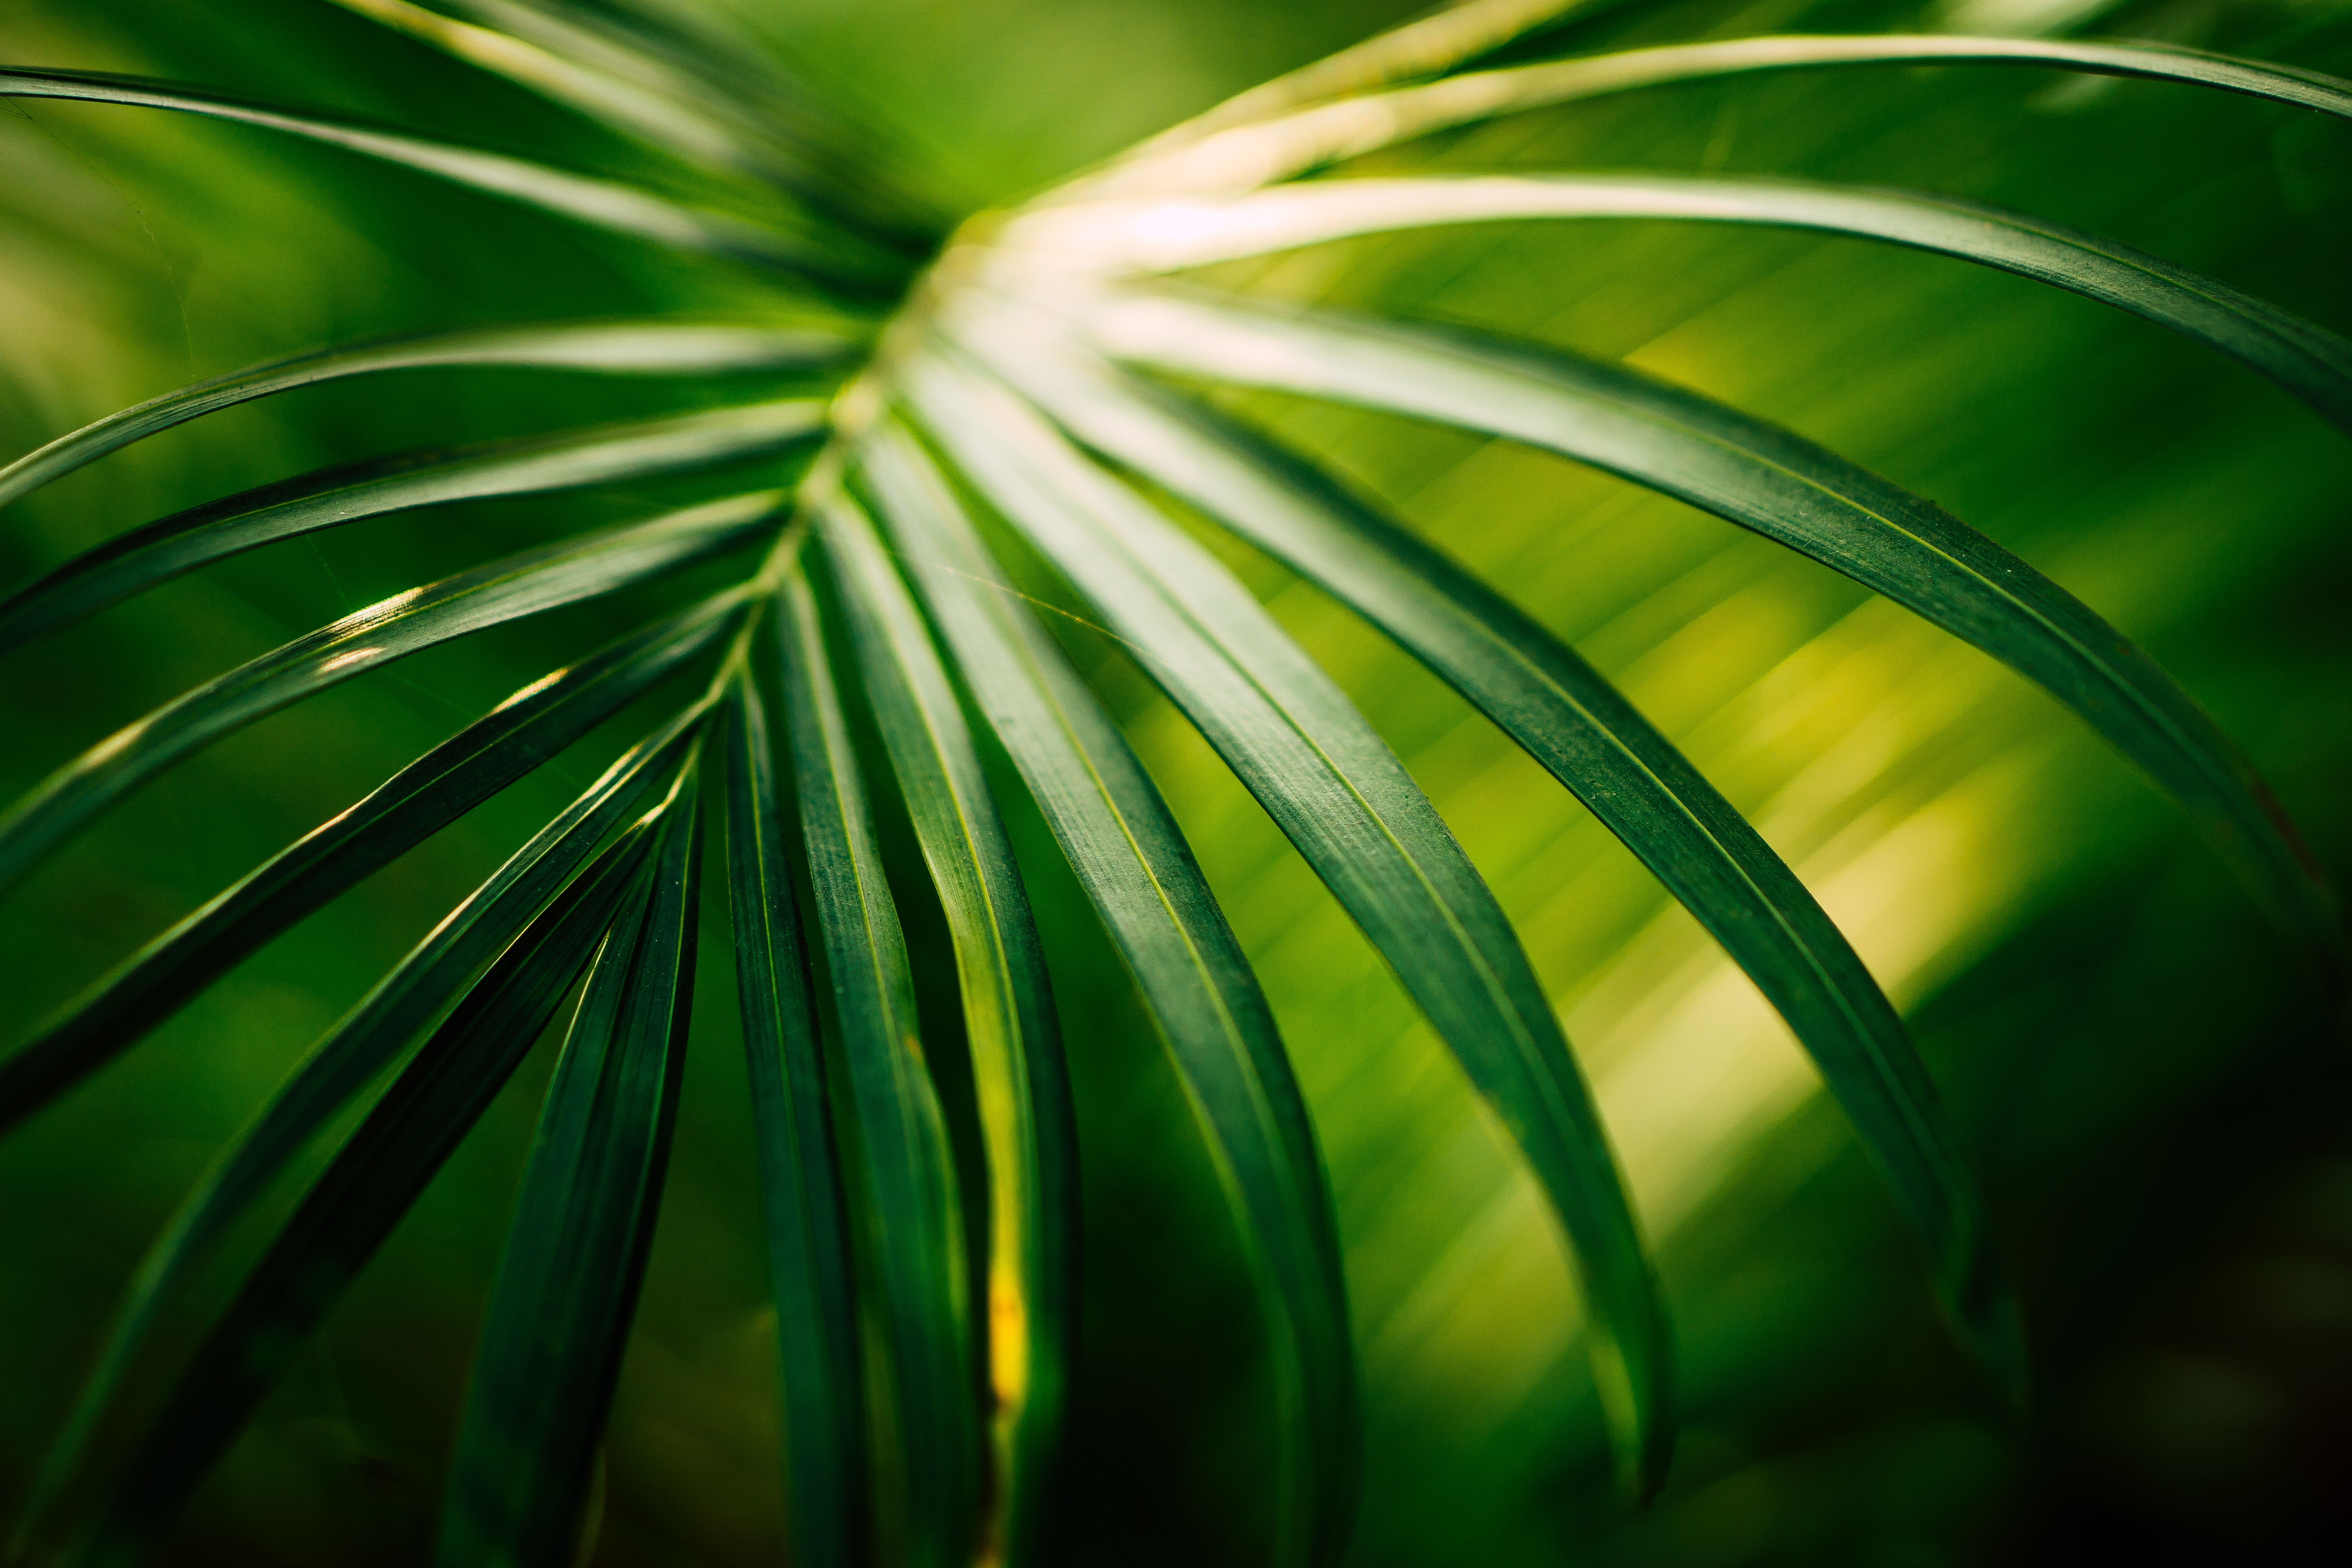
tree, nature, grass, branch, light, plant, sunlight, leaf, flower, green, jungle, botany, yellow, flora, close up, tropics, macro photography, plant stem, woody plant, computer wallpaper, arecales, palm family